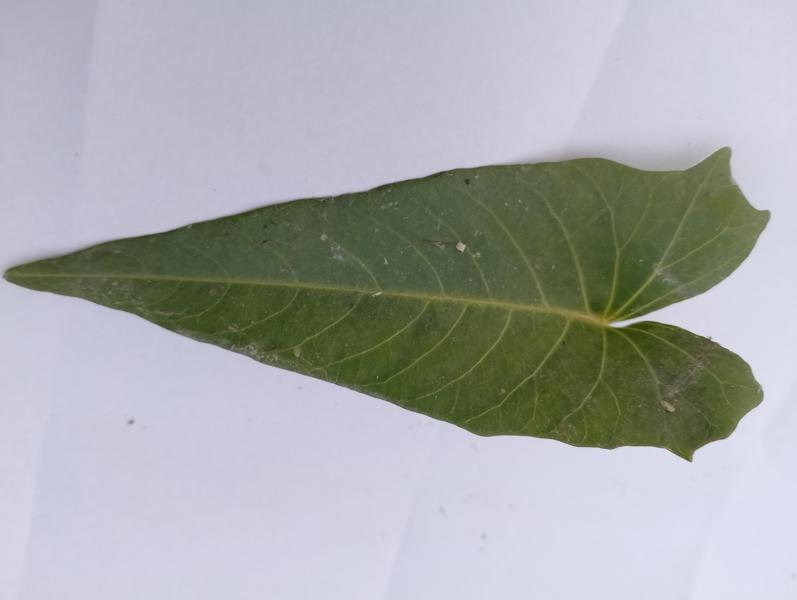
Weed species: Ipomoea aquatic